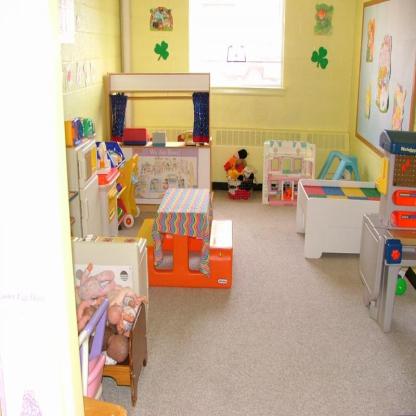
Scene: Indoor